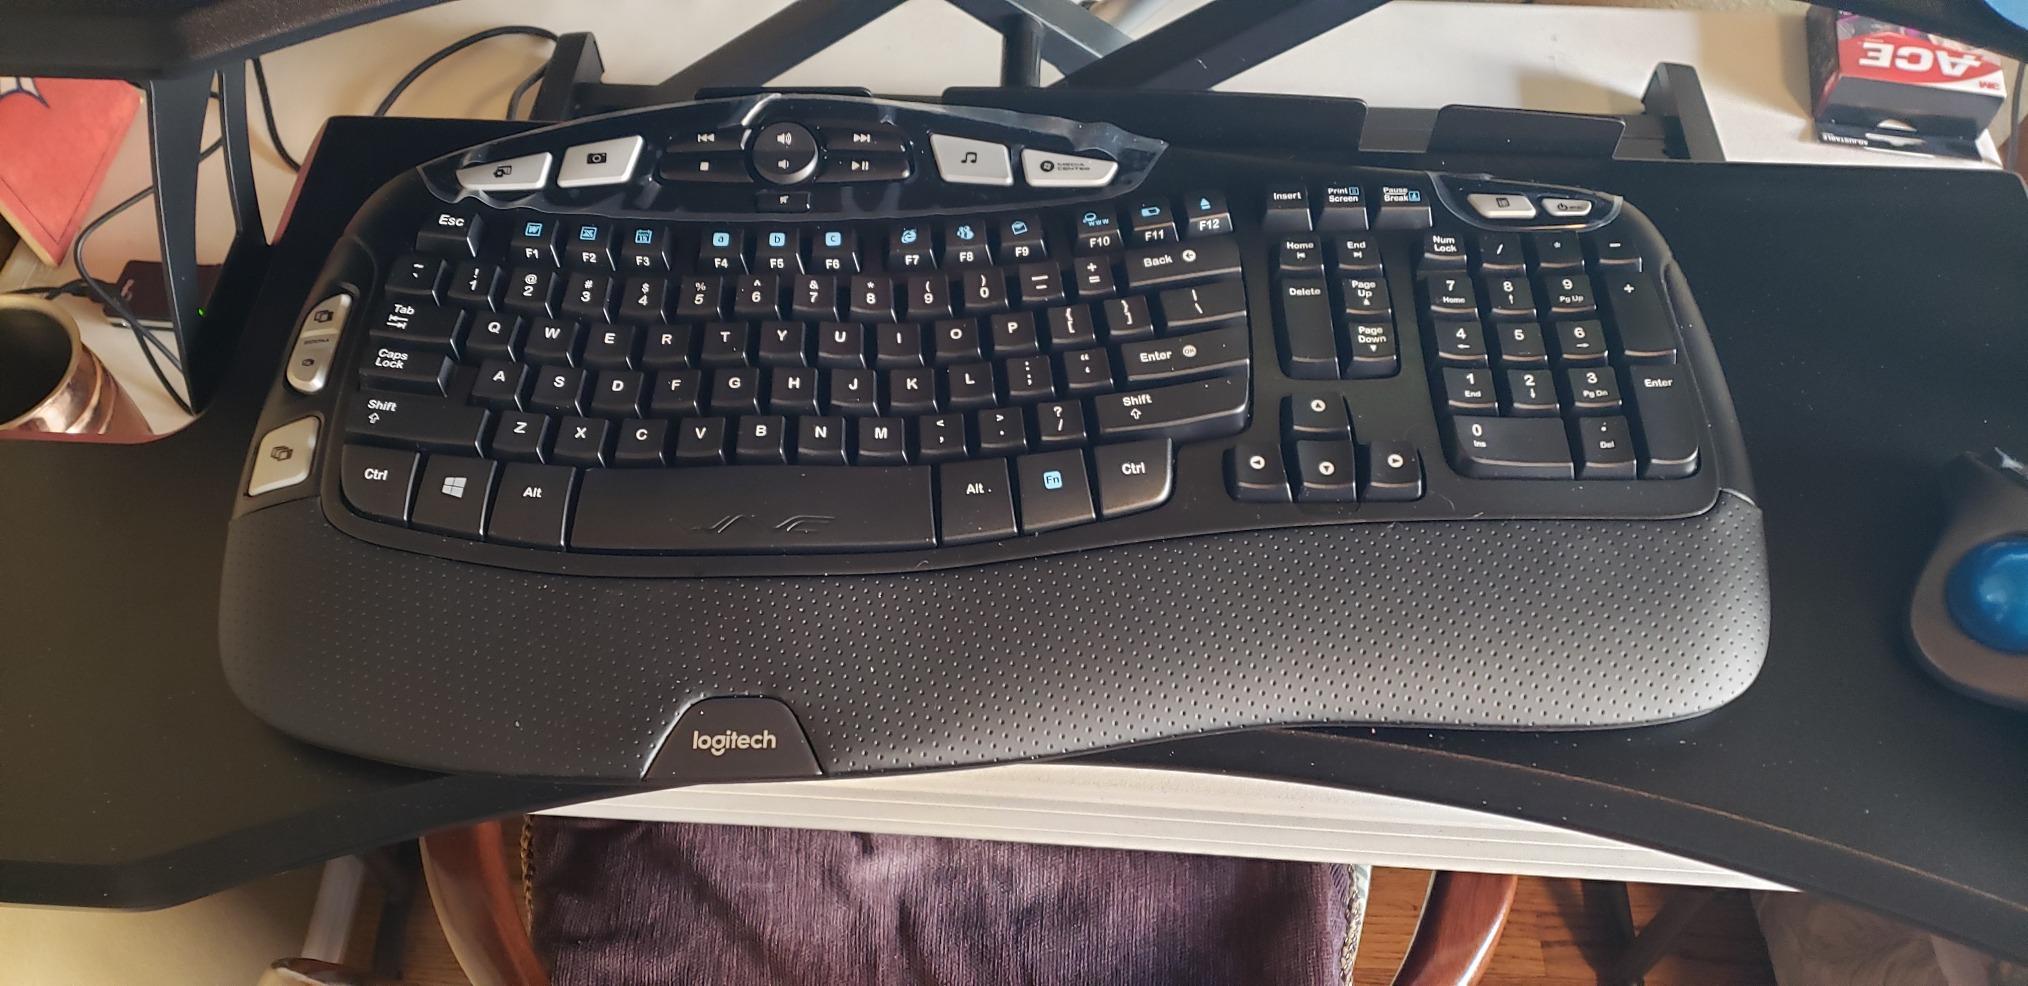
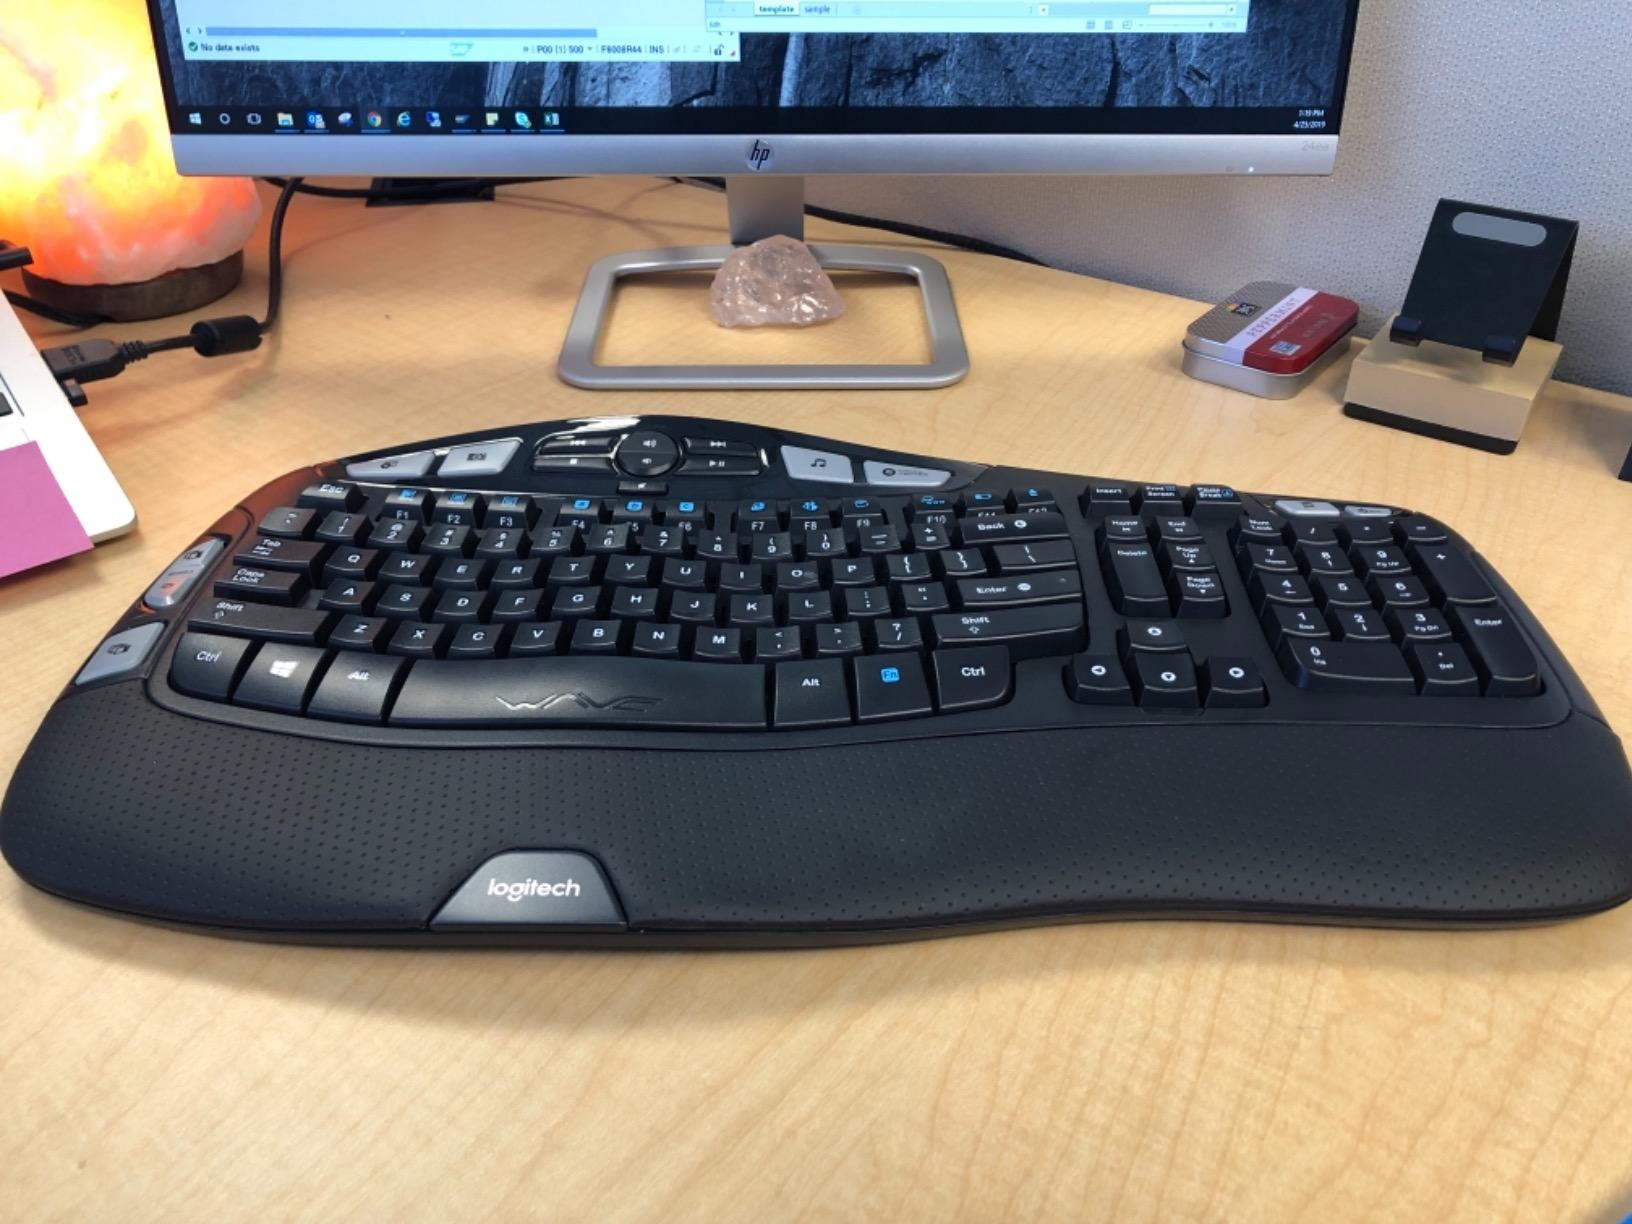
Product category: keyboard
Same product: yes